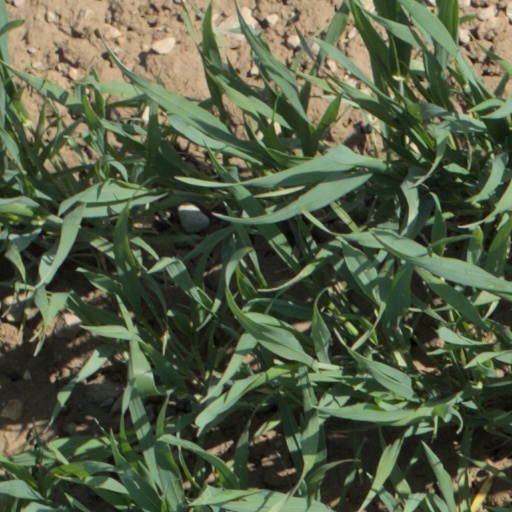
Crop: wheat